Hellenic Railways Organisation

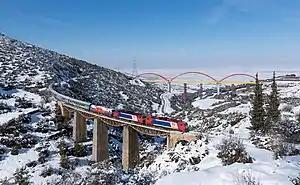
TrainOSE's Adtranz class 220 029 and 220 027 haul an unidentified HellasSprinter with the IC 52 Athens - Thessaloniki over the Kifera viaduct

In 1916 the railway from Athens to Platy was completed, linking Athens with the European railway network. The line passes through Thebes and Larissa, and offers connections to several other cities (Chalcis, Lamia, Volos, Trikala) through branch lines. At Platy the line joins with the line from Thessaloniki to Amyntaio, Kozani, and Florina. The line continues across flatland until the suburbs of Thessaloniki are reached at Sindos.